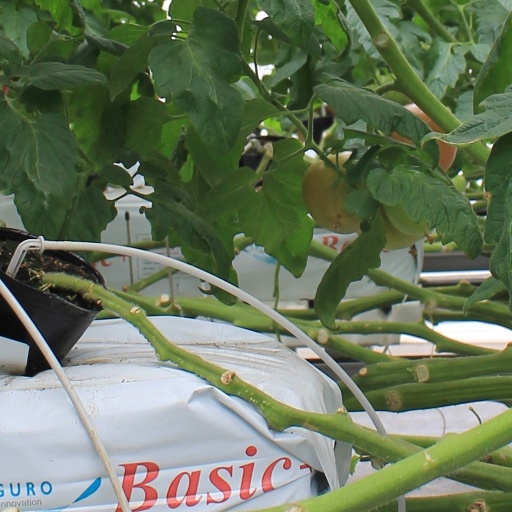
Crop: tomato